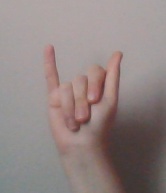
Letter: meem